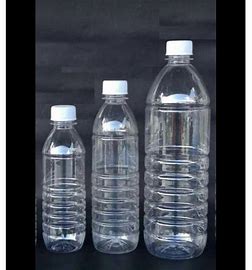
Waste category: plastic